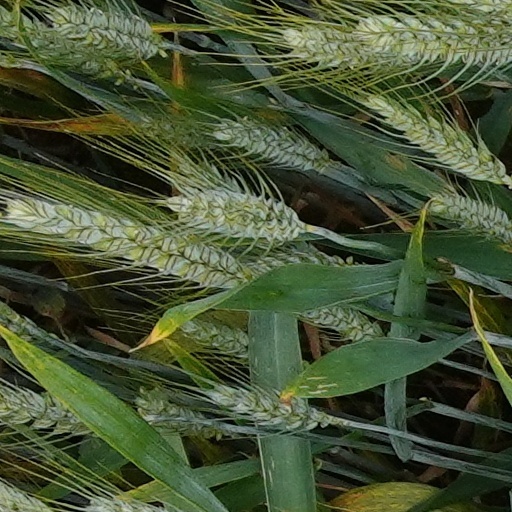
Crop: wheat